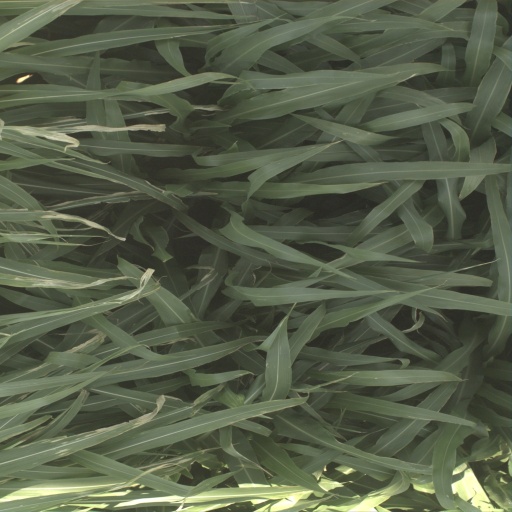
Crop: sorghum